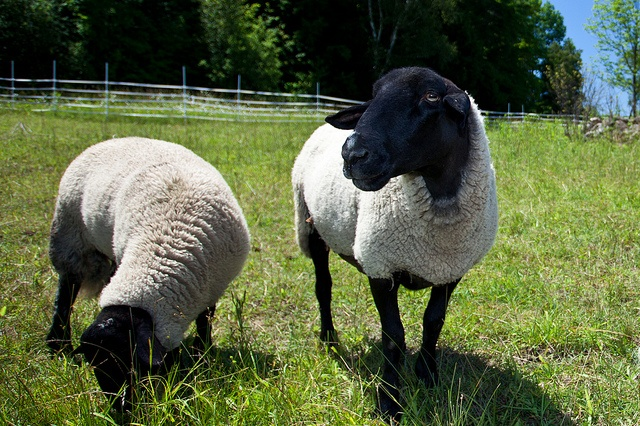
Two sheep standing next to each other on a lush green field.
Two sheep grazing on grass in an enclosed area.
Two black and white sheep graze in a lush green meadow.
A pair of sheep, one looking down and one looking to its right.
Two sheep standing in grassy area with fence in the background.